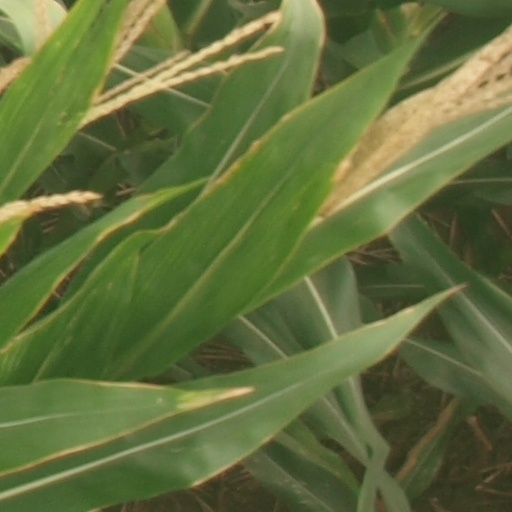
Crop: maize; corn